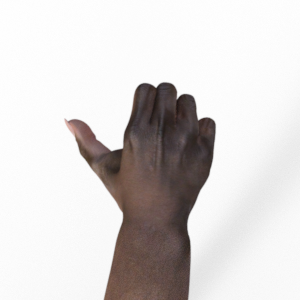
Label: rock